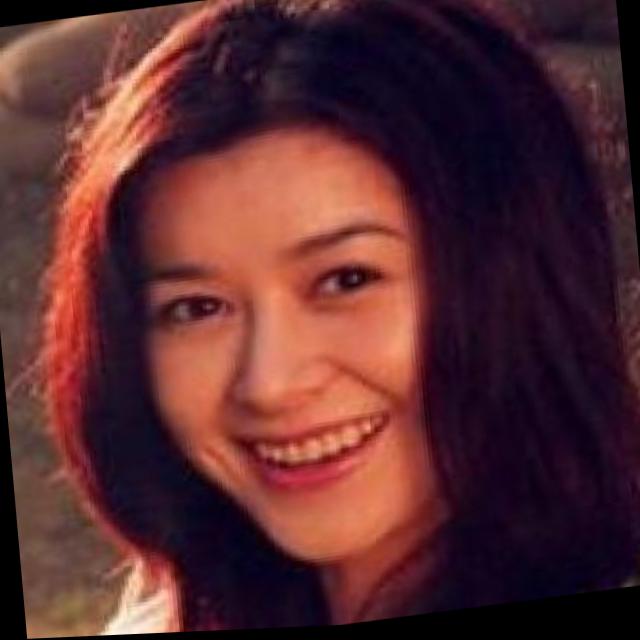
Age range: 21-44